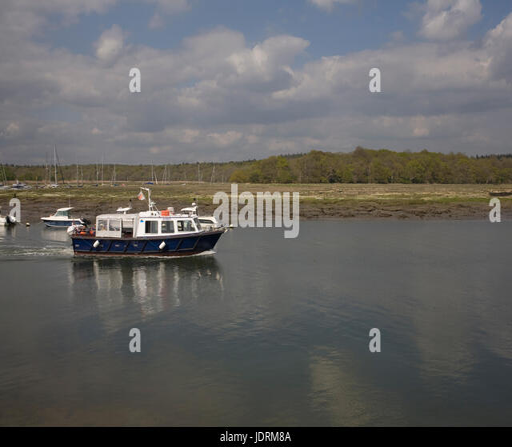
tour boat takes visitors on short trip to the mouth from person